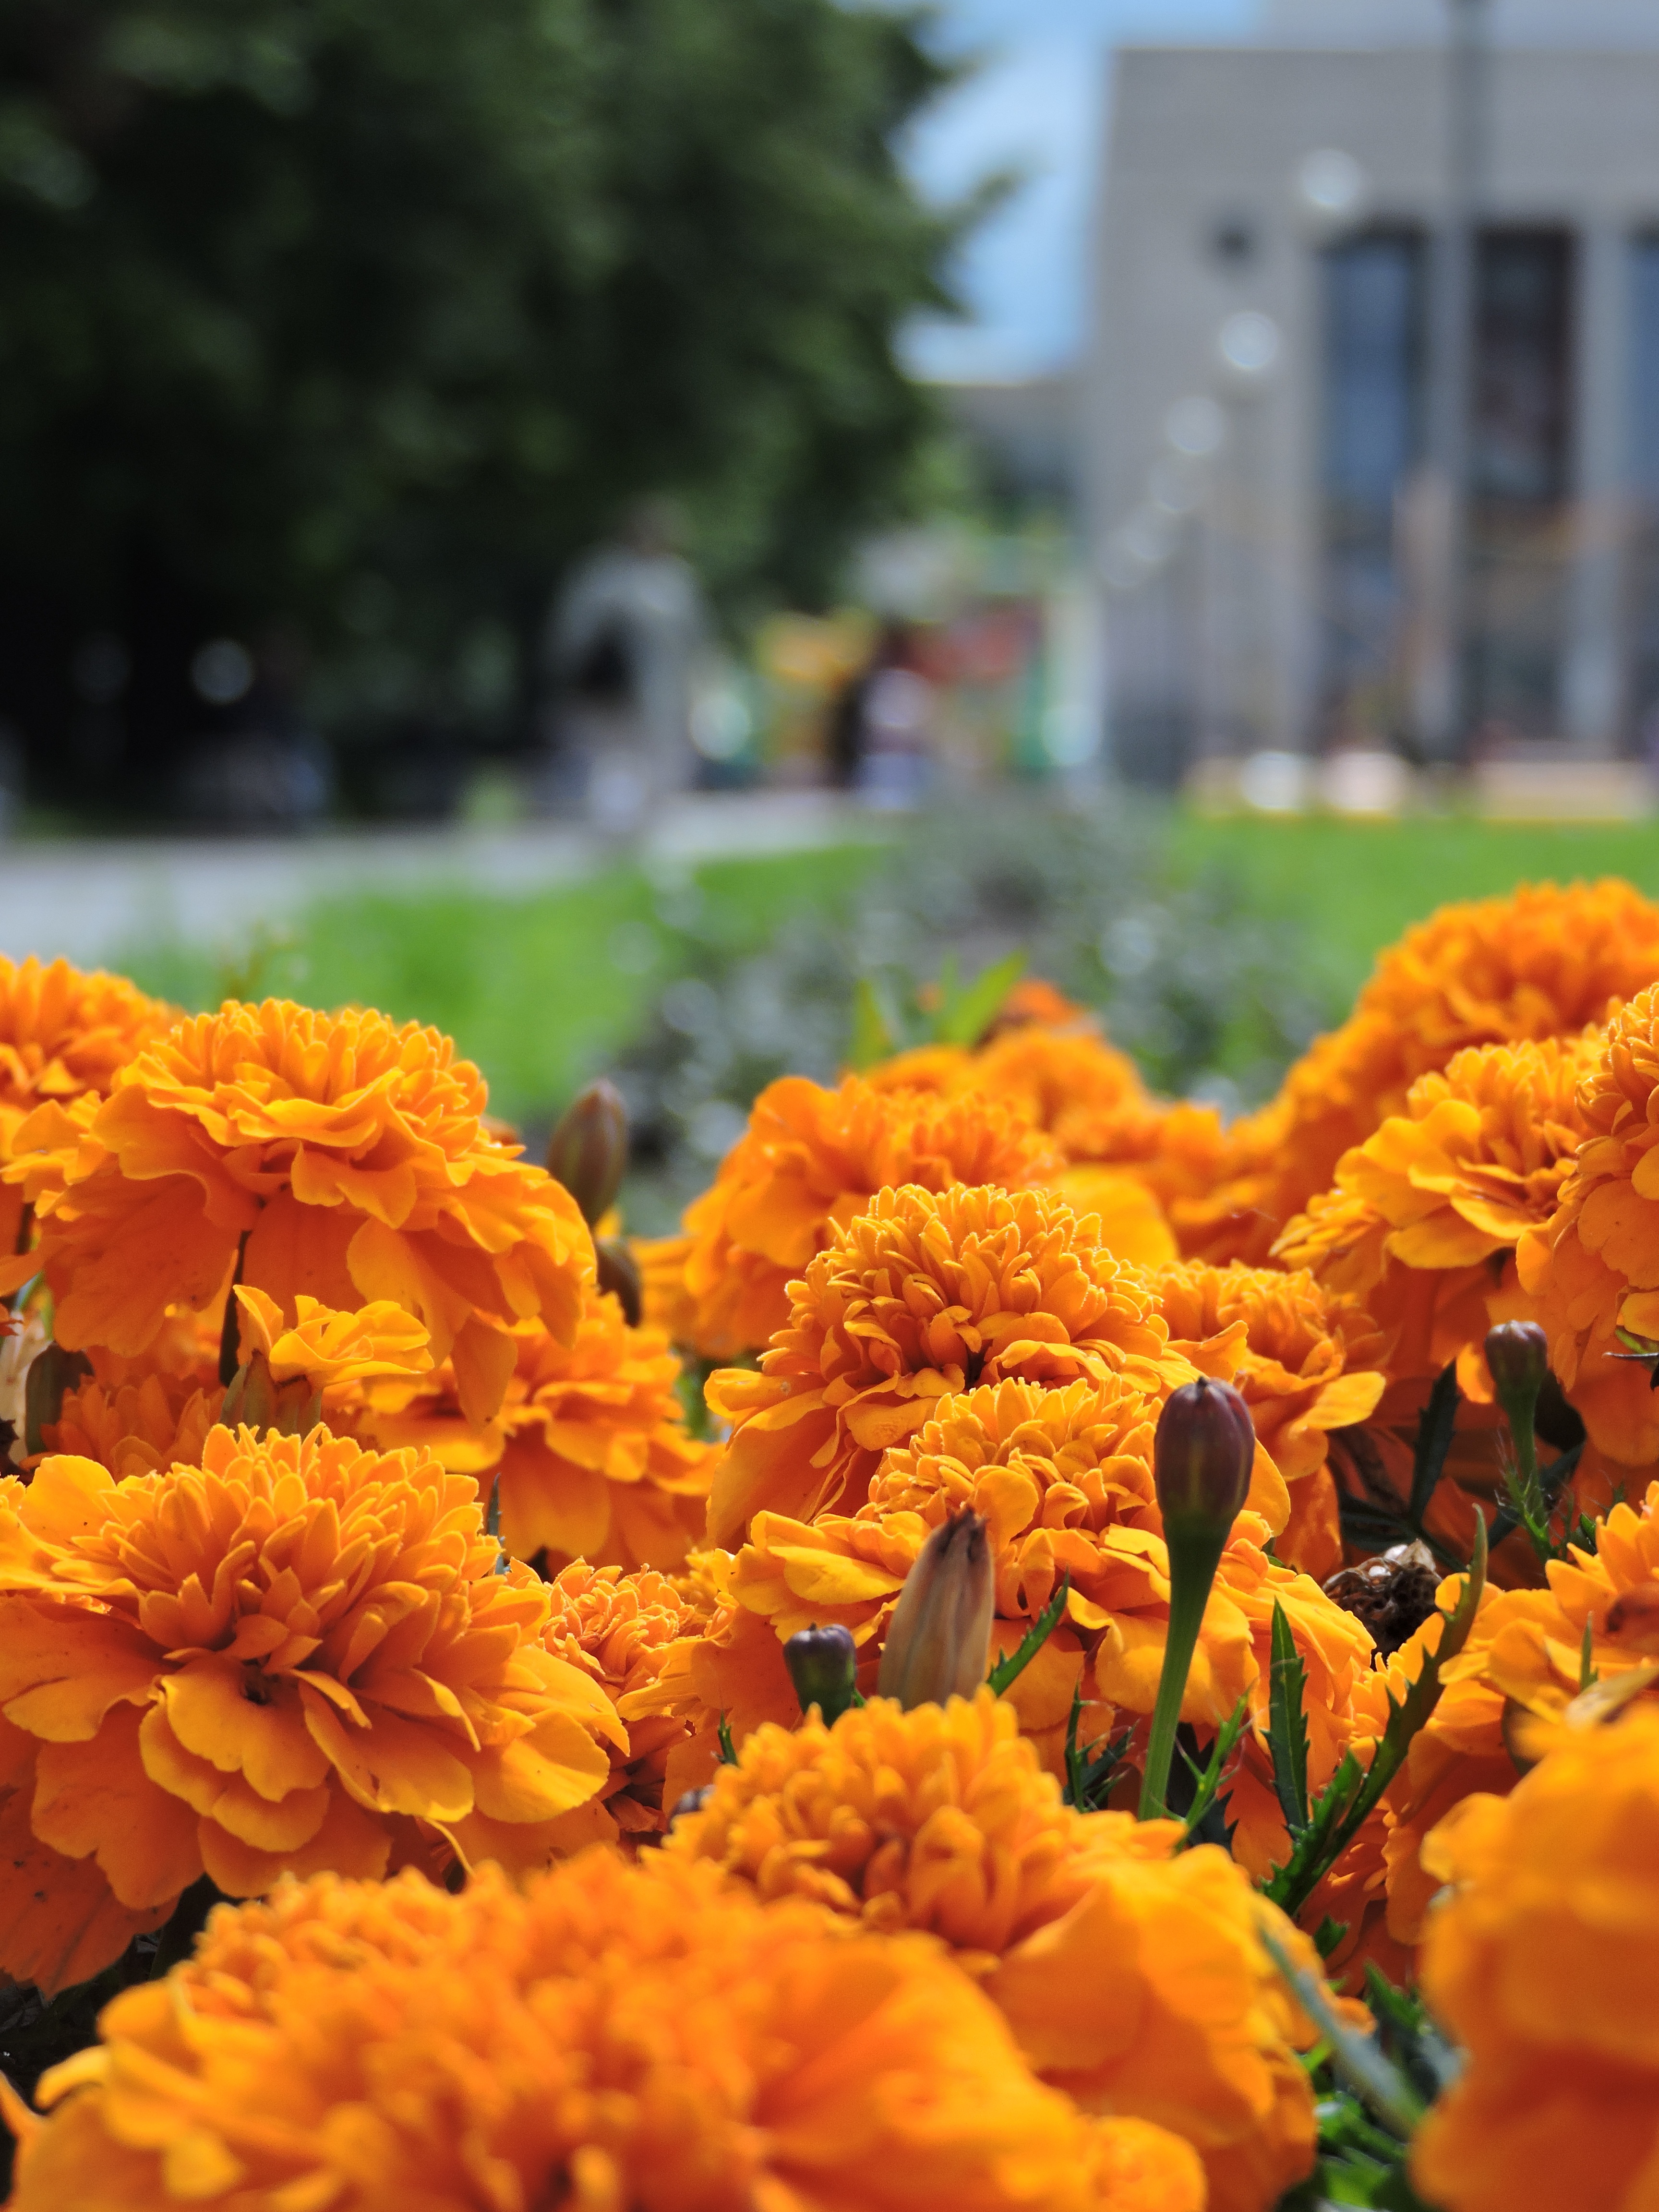
plant, leaf, flower, autumn, botany, yellow, flora, season, flowers, marigold, flowering plant, st petersburg, daisy family, tagetes erecta, annual plant, land plant